David Grinspoon

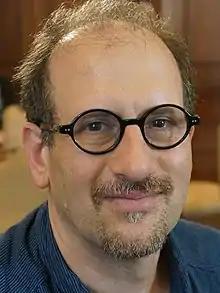
Grinspoon in 2014

David H. Grinspoon (born 1959) is an American astrobiologist. He is the Senior Scientist for Astrobiology Strategy at NASA and was the former inaugural Baruch S. Blumberg NASA/Library of Congress Chair in Astrobiology for 2012–2013.